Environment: real
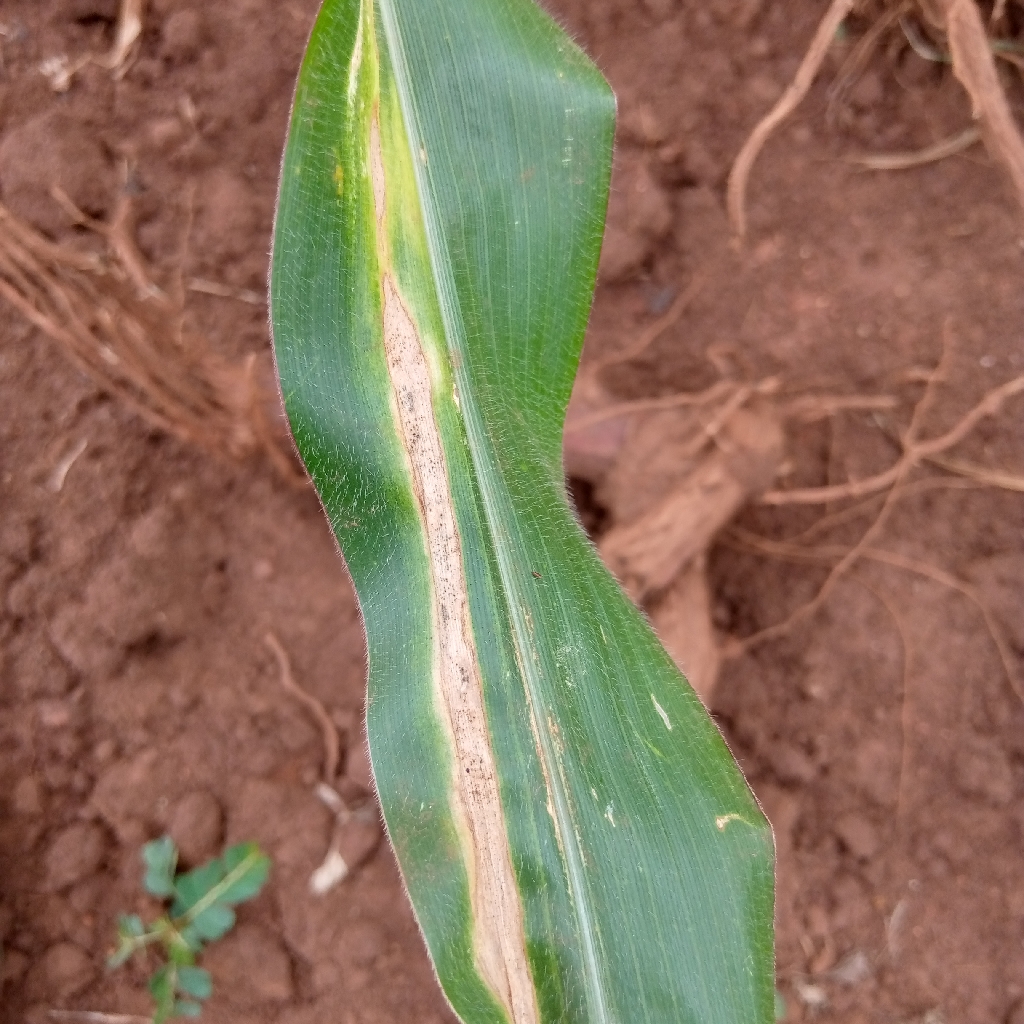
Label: northern_corn_leaf_blight